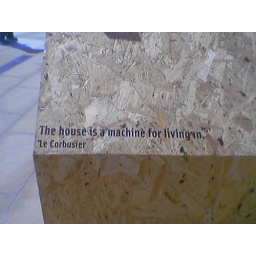
The house is a machine for living in - Le Corbusier